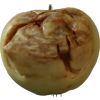
Label: Apple hit 1